John de Brantingham

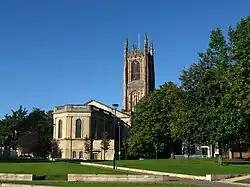
Derby Cathedral

John de Brantingham (died before 1365) was an English Christian clergyman of the early 14th century and a member of the Brantingham family. He held a prebend of Derby Cathedral, value five marks a year, and the rectory of Askeby, worth 20 marks annually. In June 1318, Pope John XXII empowered de Brantingham to hold, in addition to his existing posts, the rectory of Huggate in the diocese of York, worth 40 pounds per annum. Later, de Brantingham also served as vicar of Otley in Yorkshire.